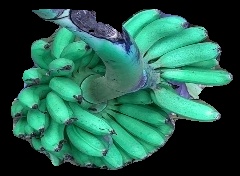
Variety: rasbale
Grade: grade1